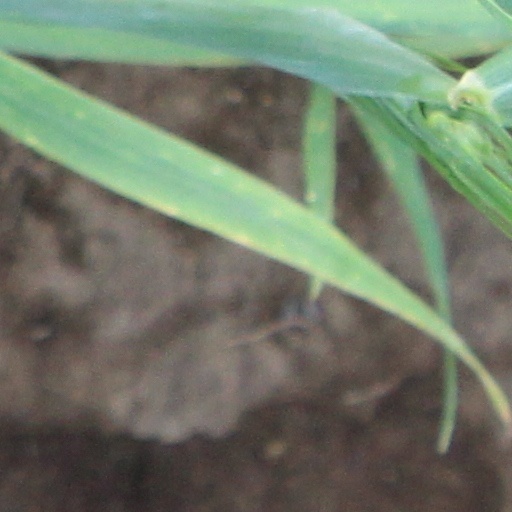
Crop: wheat